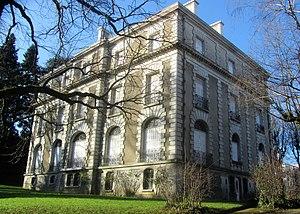
villa Vermorel
L'histoire de Villefranche-sur-Saône commence par une création ex-nihilo en 1140 des sires de Beaujeu, désireux de tenir à distance la puissance du comte-archevêque de Lyon et d'avoir part au grand trafic européen. Passée sous le contrôle des Bourbons au début du XVᵉ siècle, elle a été promue capitale du Beaujolais en 1532 et dotée à ce titre d'importantes fonctions administratives. Quand cette fonction de commandement a décliné dans le nouveau cadre administratif issu de la Révolution française, la ville s'est inventée une vocation industrielle basée principalement sur le textile et la métallurgie. Quand, à leur tour, ces activités ont périclité du fait de la concurrence internationale, tirant profit de sa situation sur le grand axe de circulation séquano-rhodanien et devenue un véritable nœud autoroutier, elle s'est muée en centre de services non seulement au niveau local du Beaujolais mais aussi au plan national.